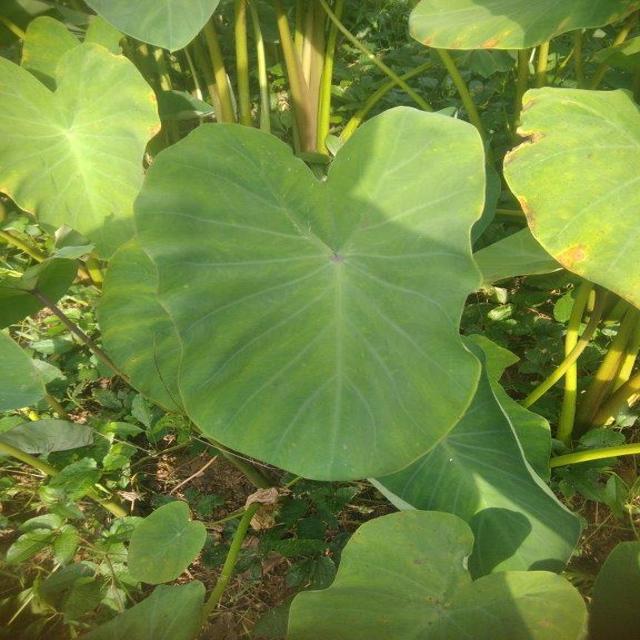
Label: Healthy